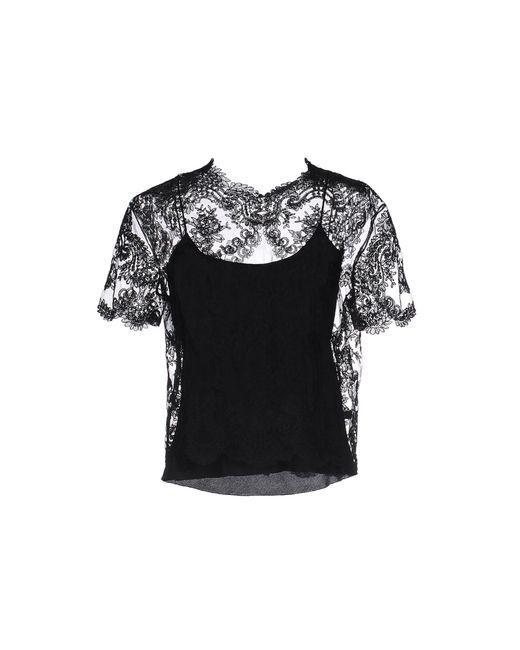
Zweiteiliges schwarzes Kurzarm-Oberteil